Transit metropolis

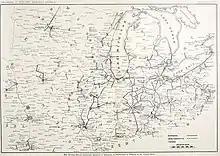
Interurban network in the Midwestern United States in 1911

A Transit metropolis is an urbanized region with high-quality public transportation services and settlement patterns that are conducive to riding public transit. While Transit villages and Transit-oriented developments (TODs) focus on creating compact, mixed-use neighborhoods around rail stations, transit metropolises represent a regional constellation of TODs that benefit from having both trip origins and destinations oriented to public transport stations. In an effort to reduce mounting traffic congestion problems and improve environmental conditions, a number of Chinese mega-cities, including Beijing and Shenzhen, have embraced the transit metropolis model for guiding urban growth and public-transport investment decisions.